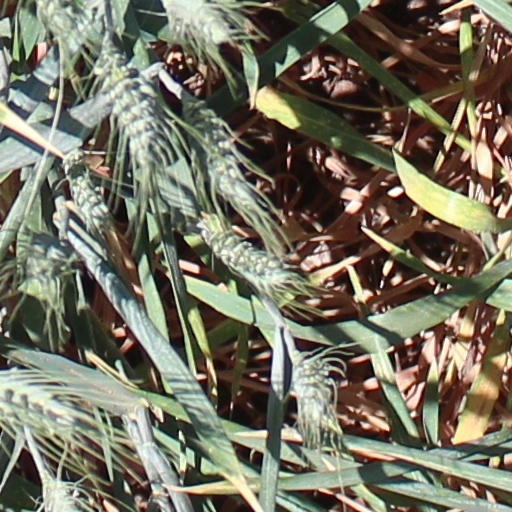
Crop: wheat